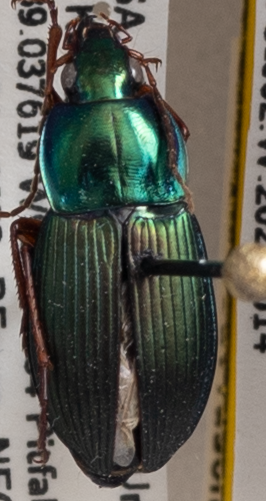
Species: Poecilus lucublandus
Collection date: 2022-06-15
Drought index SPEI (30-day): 0.982
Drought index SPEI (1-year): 0.558
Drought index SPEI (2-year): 0.646